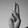
ASL letter: U